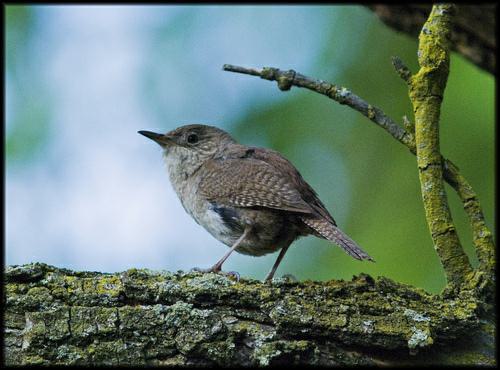
A photo of a house wren